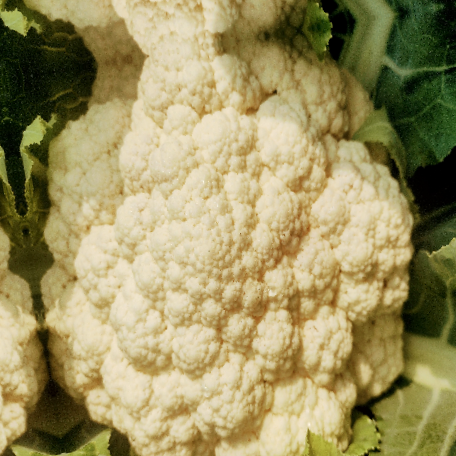
Label: Disease Free